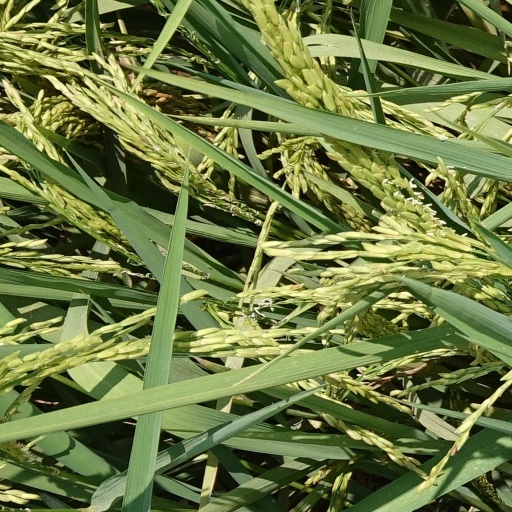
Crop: rice